John Doe (musician)

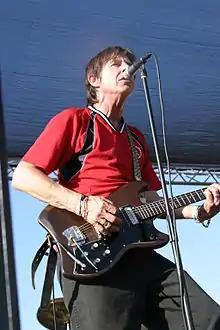
John Doe performing at Adams Avenue Street Fair, San Diego, 2006

As a musician with X, Doe has two feature-length concert films, several music videos, and an extended performance-and-interview sequence in "The Decline of Western Civilization", Penelope Spheeris's seminal documentary about the early-1980s L.A. punk scene.